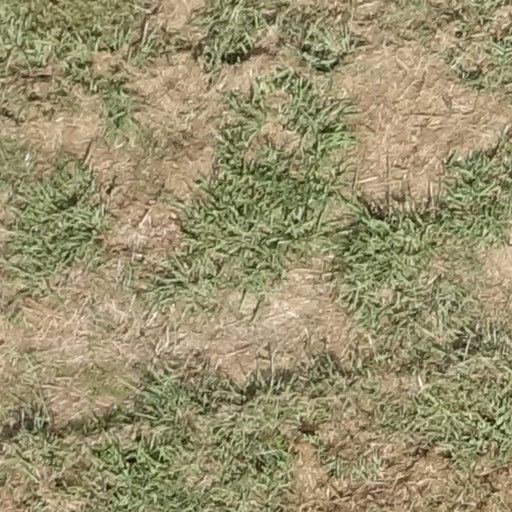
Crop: sorghum